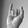
ASL letter: I